Mariniersbrigade

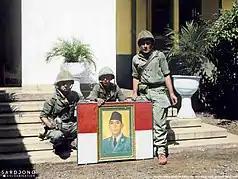
Marines during Operation Product in Lumajang Regency.

The occupation of Surabaya by the British in the September of 1945 was accompanied by fierce resistance from Indonesian nationalists. The Battle of Surabaya had resulted in many casualties on both sides. When the Dutch troops took over the positions from the British, they immediately faced the threat of an Indonesian attack on the city. The marines responded with search and destroy operations in the area. Gradually, the Surabaya perimeter was expanded, but skirmishes between the two sides continued to be the order of the day.